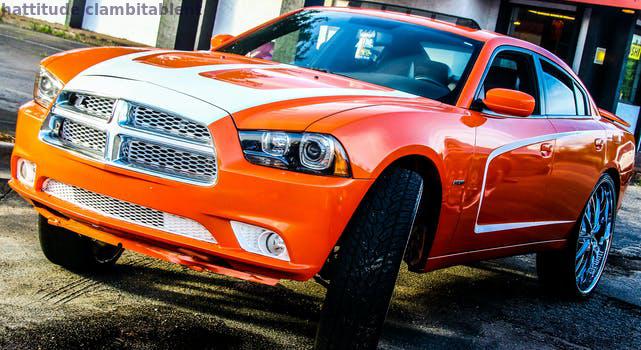
Label: Watermark